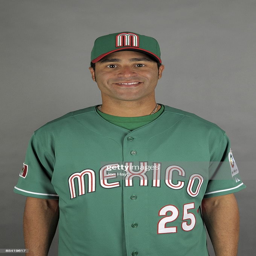
baseball player poses during a photo day .